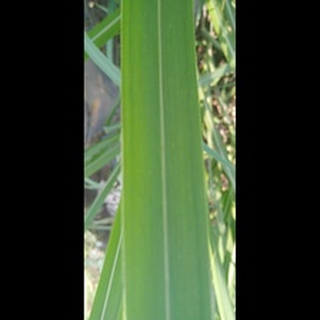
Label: healthy_sugarcane